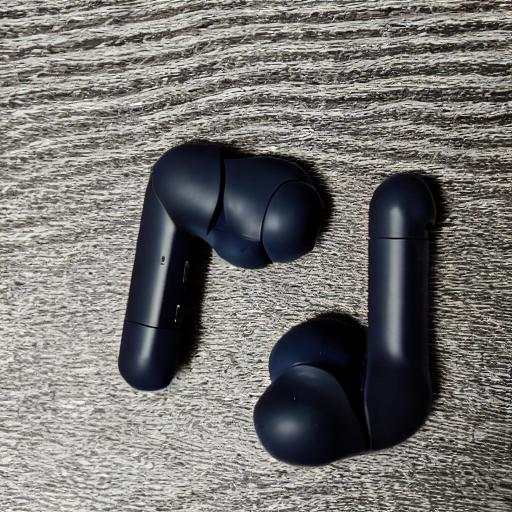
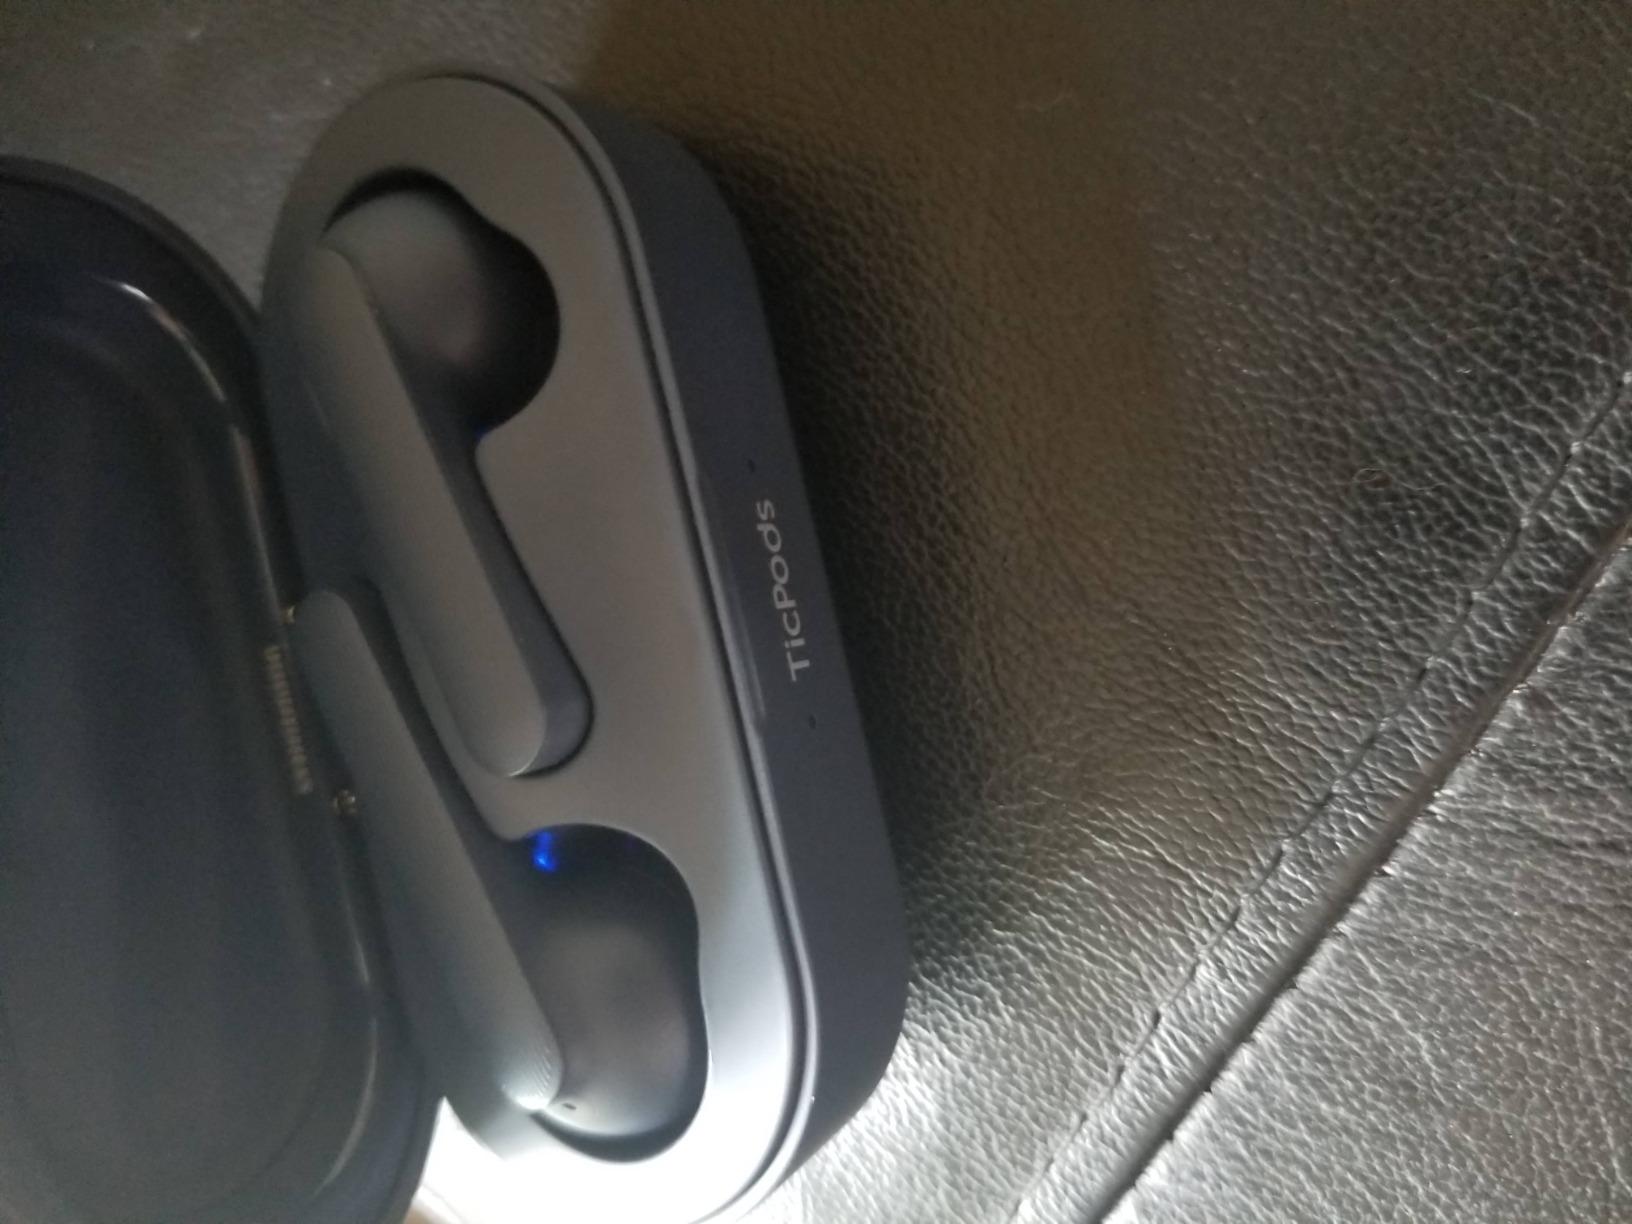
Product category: earbuds
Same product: no